Arena Naucalpan 31st Anniversary Show

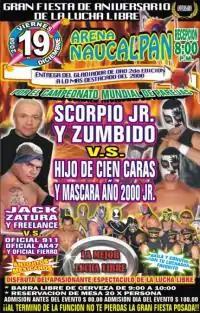

The Arena Naucalpan 31st Anniversary Show was a major annual professional wrestling event produced and scripted by the Mexican professional wrestling promotion International Wrestling Revolution Group (IWRG), which took place on December 19, 2008 in Arena Naucalpan, Naucalpan, State of Mexico, Mexico. As the name implies the show celebrated the 31st Anniversary of the construction of Arena Naucalpan, IWRG's main venue in 1977. The show is IWRG's longest-running show, predating IWRG being founded in 1996 and is the fourth oldest, still held annual show in professional wrestling.